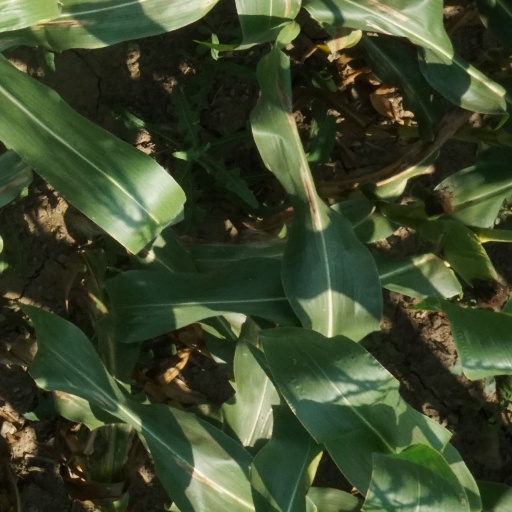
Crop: maize; corn